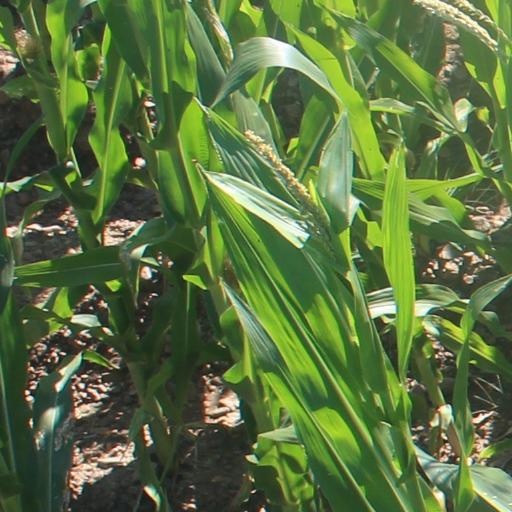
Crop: maize; corn